Toblerone line

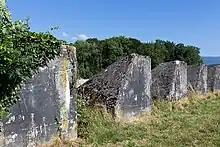
Concrete blocks close to Lake Geneva in Gland

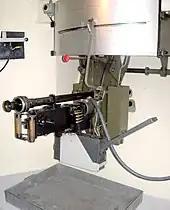
Maxim Machine Gun Model 11 in the "Villa Rose"

The Toblerone line is a 10 km long defensive line made of "dragon's teeth" fortifications built during the Second World War between Bassins and Prangins, in the Canton of Vaud, Switzerland. These lines of defensive blocks can be found all over Switzerland, though more commonly in border areas. Their purpose was to stop tank invasions. The 2,700 nine-tonne concrete blocks that make up the defences are similar to the shape of the Toblerone chocolate bar, which gave its name to the line. Since the line has been left to nature since its construction, it was decided to keep these concrete blocks and to make a hiking trail along their route.